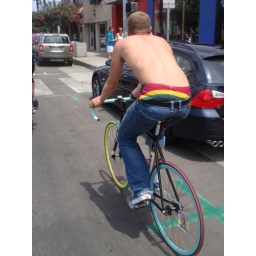
90 miles in jeans with trunks, no shirt in the sun, no water bottle and a fixed gear!!!